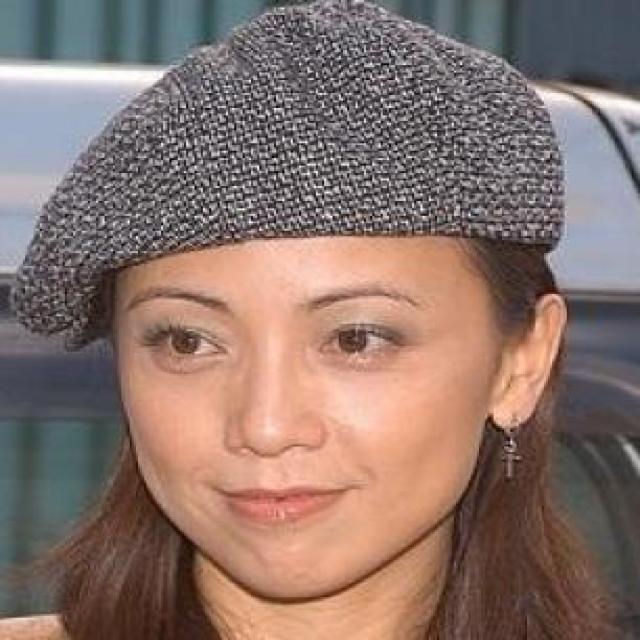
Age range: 21-44